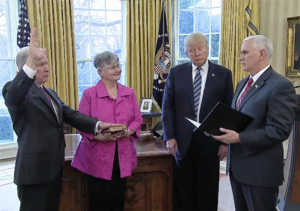
Jefferson Beauregard Sessions III dit Jeff Sessions, né le 24 décembre 1946 à Selma, est un homme politique américain. Membre du Parti républicain, il est sénateur fédéral de l'Alabama entre 1997 et 2017 puis procureur général des États-Unis dans l'administration du président Donald Trump de 2017 à 2018. Au lendemain des élections de mi-mandat de 2018, à la demande du président, il présente sa démission.